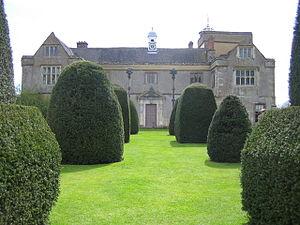
Cette liste des musées du Northamptonshire, Angleterre contient des musées qui sont définis dans ce contexte comme des institutions qui recueillent et soignent des objets d'intérêt culturel, artistique, scientifique ou historique. leurs collections ou expositions connexes disponibles pour la consultation publique. Sont également inclus les galeries d'art à but non lucratif et les galeries d'art universitaires. Les musées virtuels ne sont pas inclus.